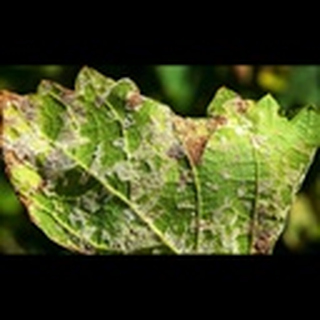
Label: cotton_powdery_mildew